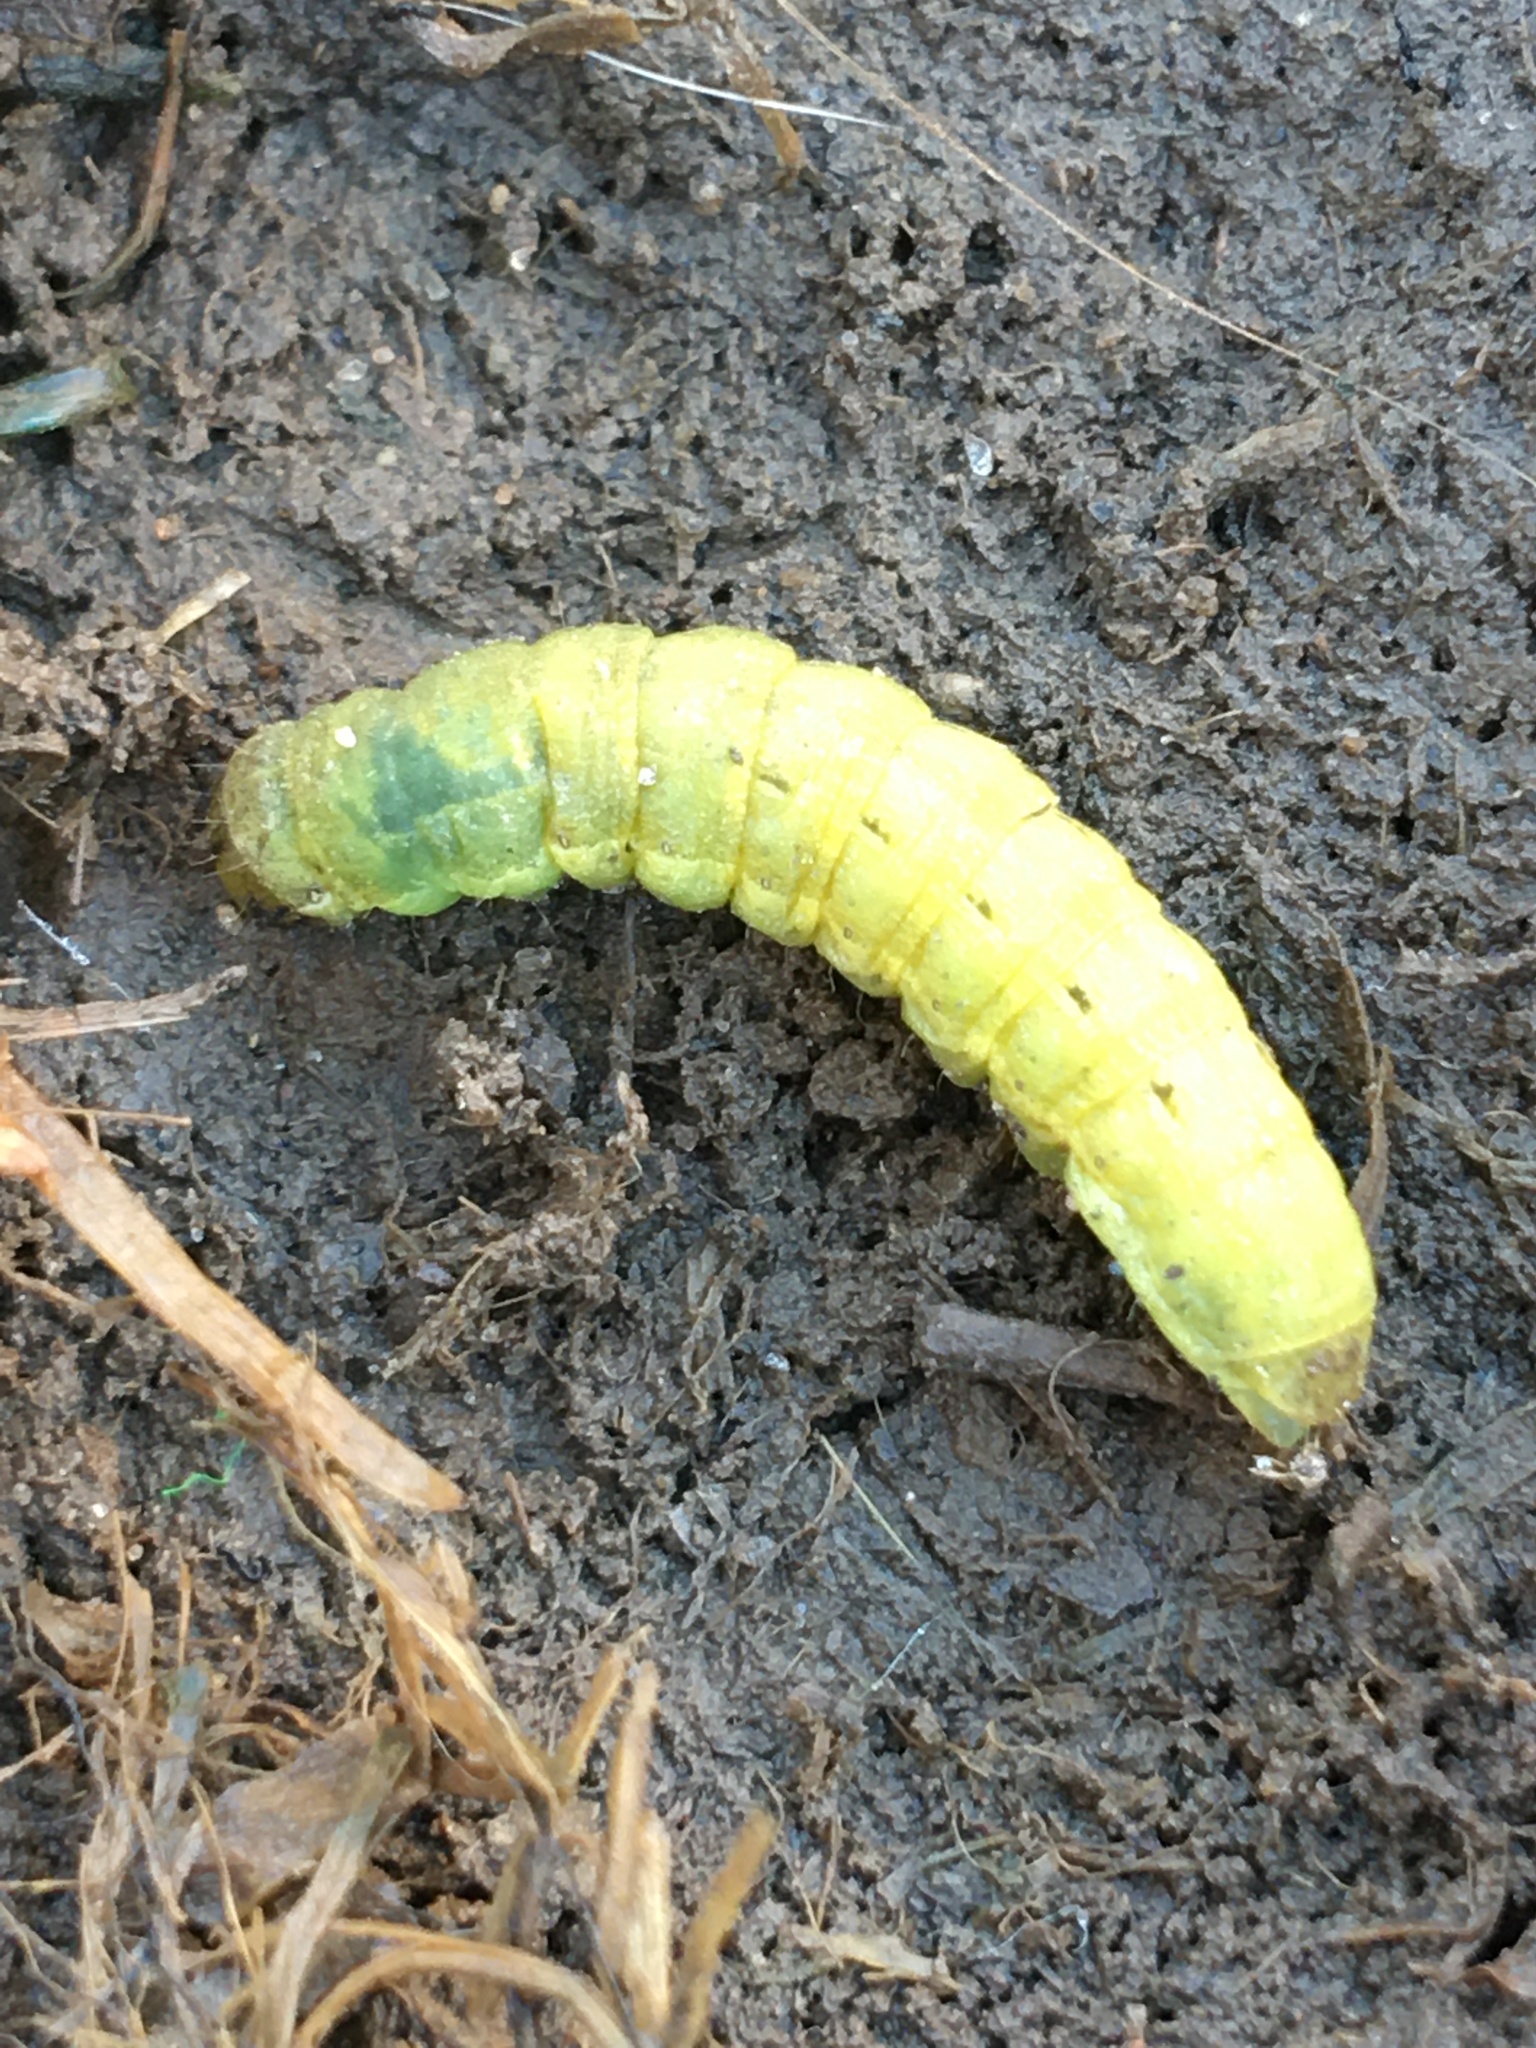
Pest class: cutworms